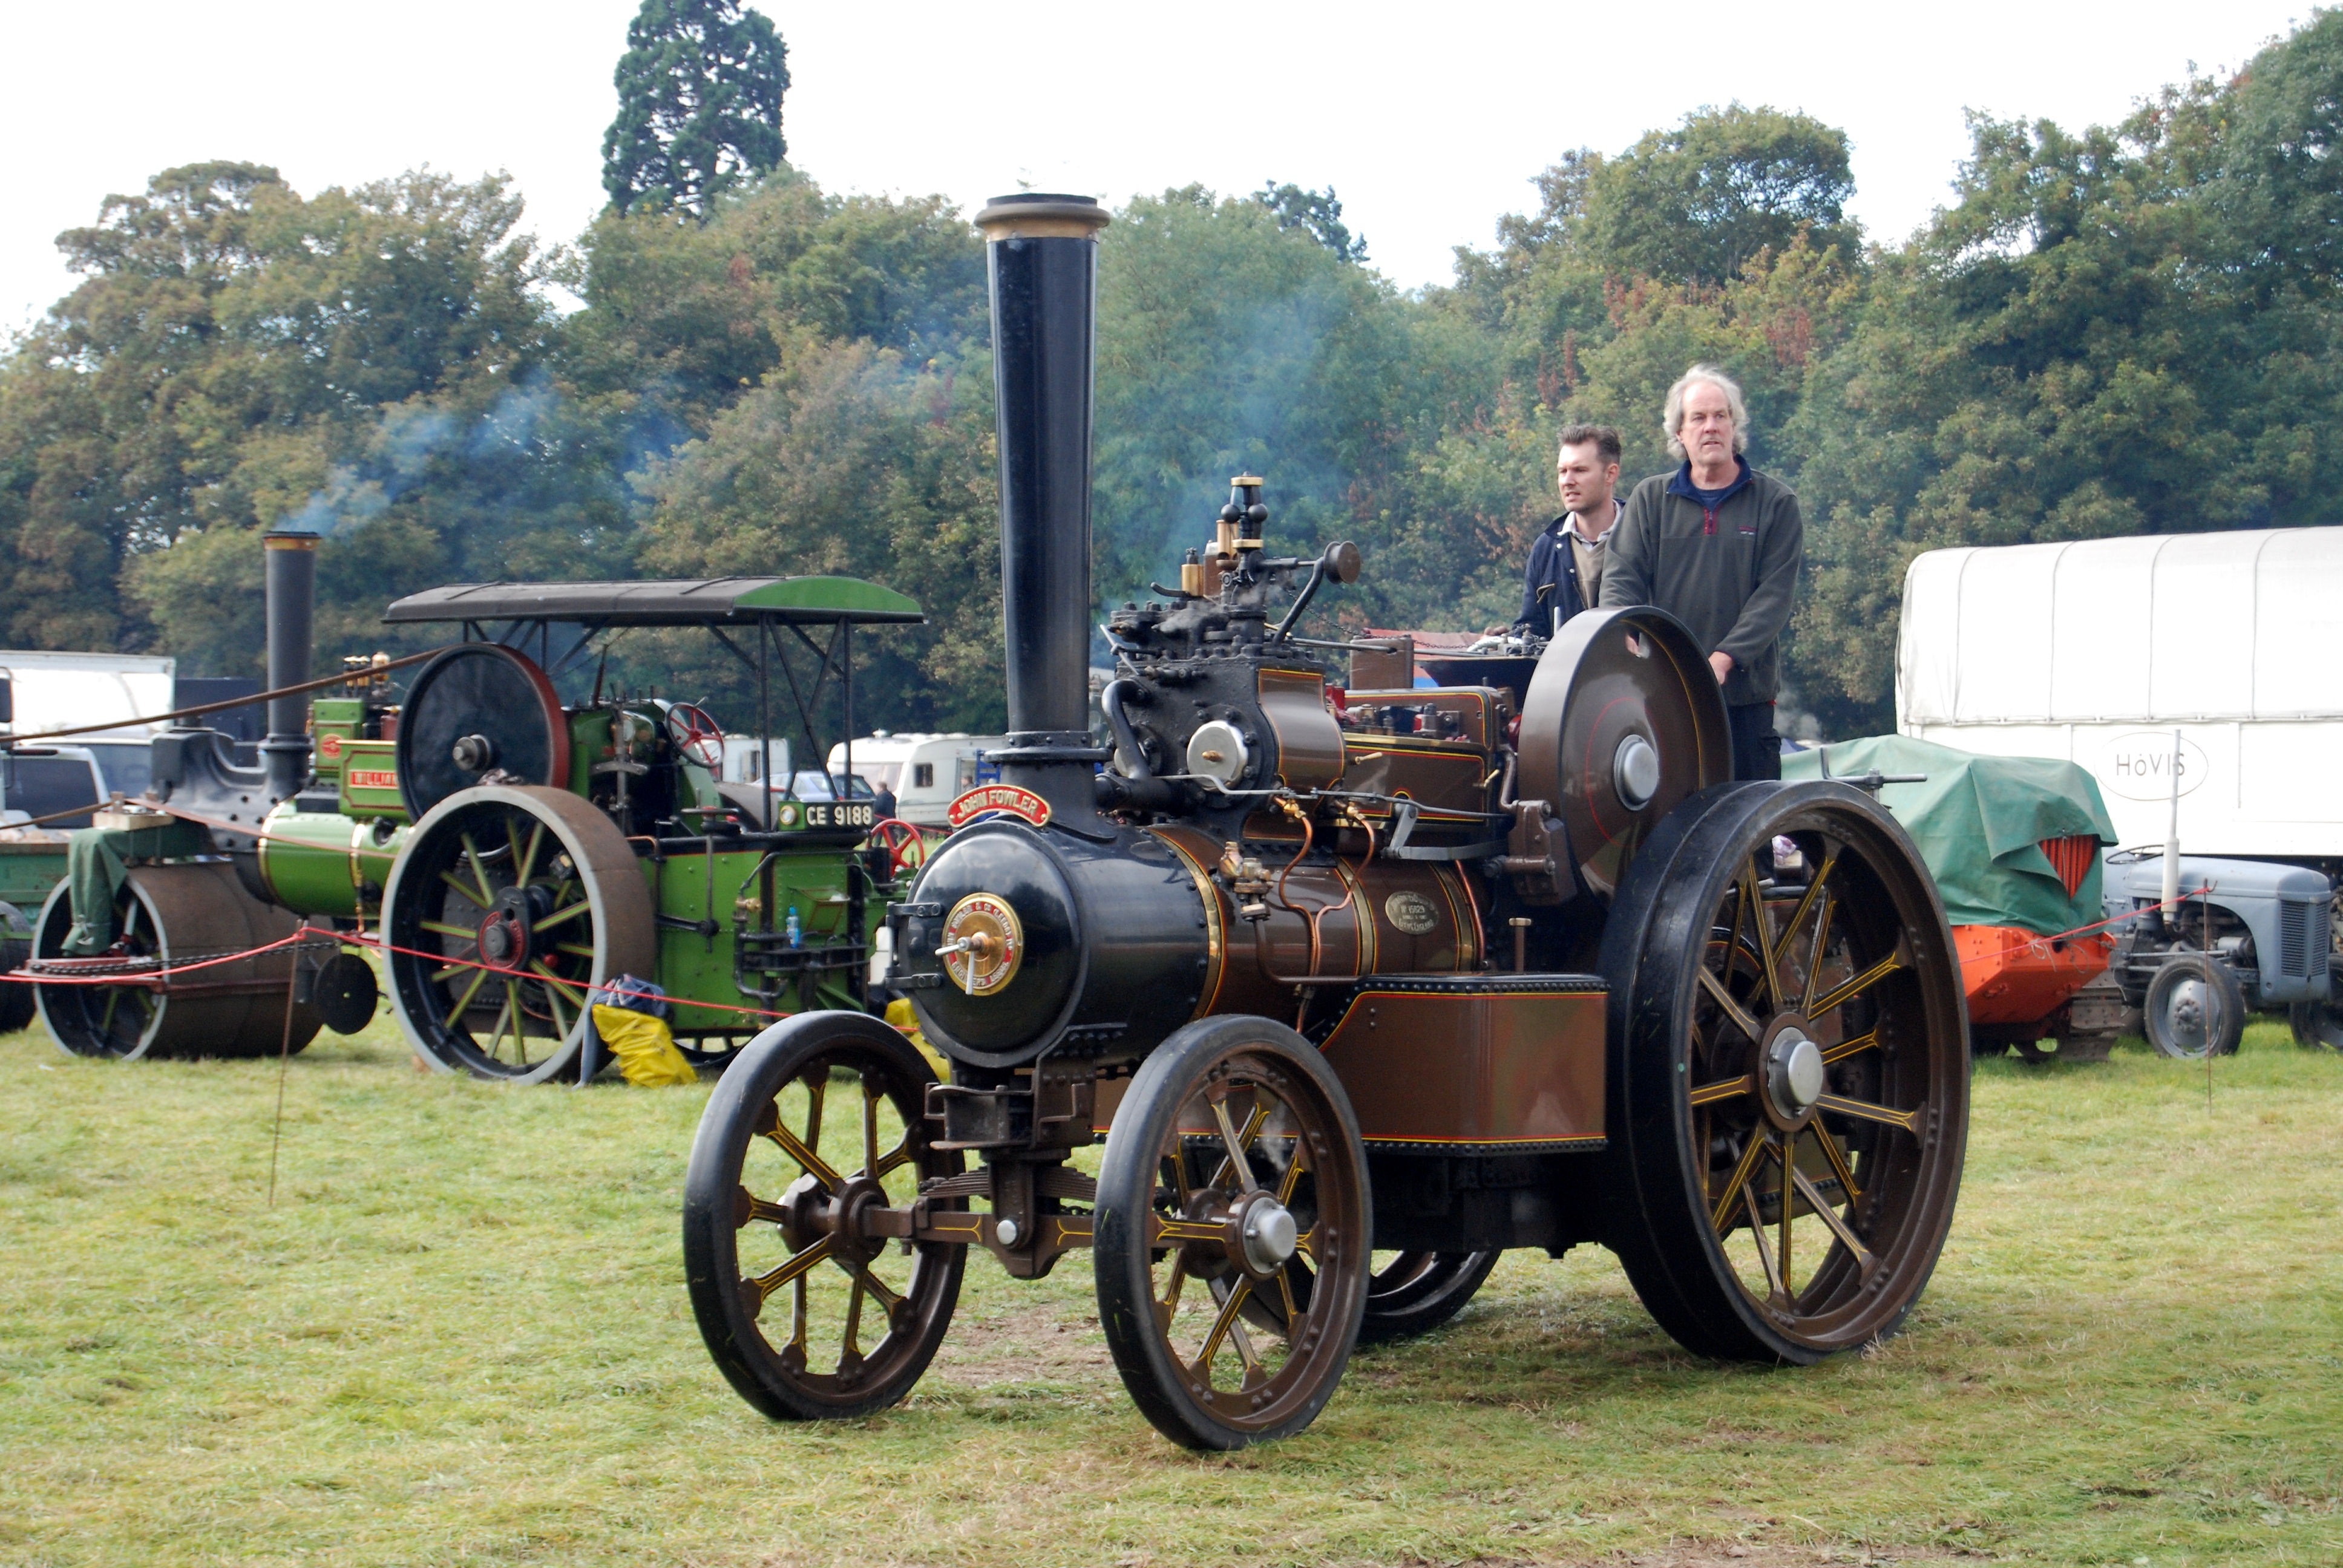
car, vintage, wheel, steam, smoke, vehicle, machine, machinery, engine, steam engine, cannon, traction, touring car, automotive engine part